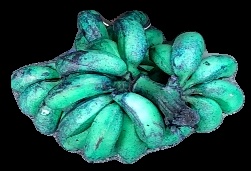
Variety: rasbale
Grade: grade3